Rørvik

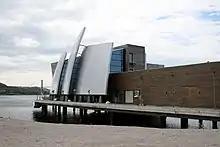
Norveg

There are several museums in Rørvik. The Norwegian Coastal Museum, with its center for coastal culture and vessel protection, is located here. The critically acclaimed museum building "Norveg" was designed by the architect Guðmundur Jónsson. Rørvik is also home to the Ytre Namdal Upper Secondary School, Ytre Namdal Vocational School for maritime education and the Safety Center Rørvik which offers safety training for seafarers.